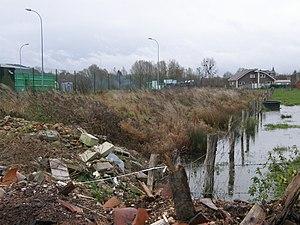
Centre de stockage de déchets inertes de Damvillers (Meuse)
Un déchet inerte est, pour tous les États-membres de l'Union européenne, un déchet répondant à la définition suivante : « tout déchet qui ne subit aucune modification physique, chimique ou biologique importante, qui ne se décompose pas, ne brûle pas, ne produit aucune réaction physique ou chimique, n'est pas biodégradable et ne détériore pas les matières avec lesquelles il entre en contact d'une manière susceptible d'entraîner des atteintes à l'environnement ou à la santé humaine ». Cette définition a été transposée en France par l'article R. 541-8 du code de l’environnement. A noter que les déchets inertes sont des déchets non dangereux.